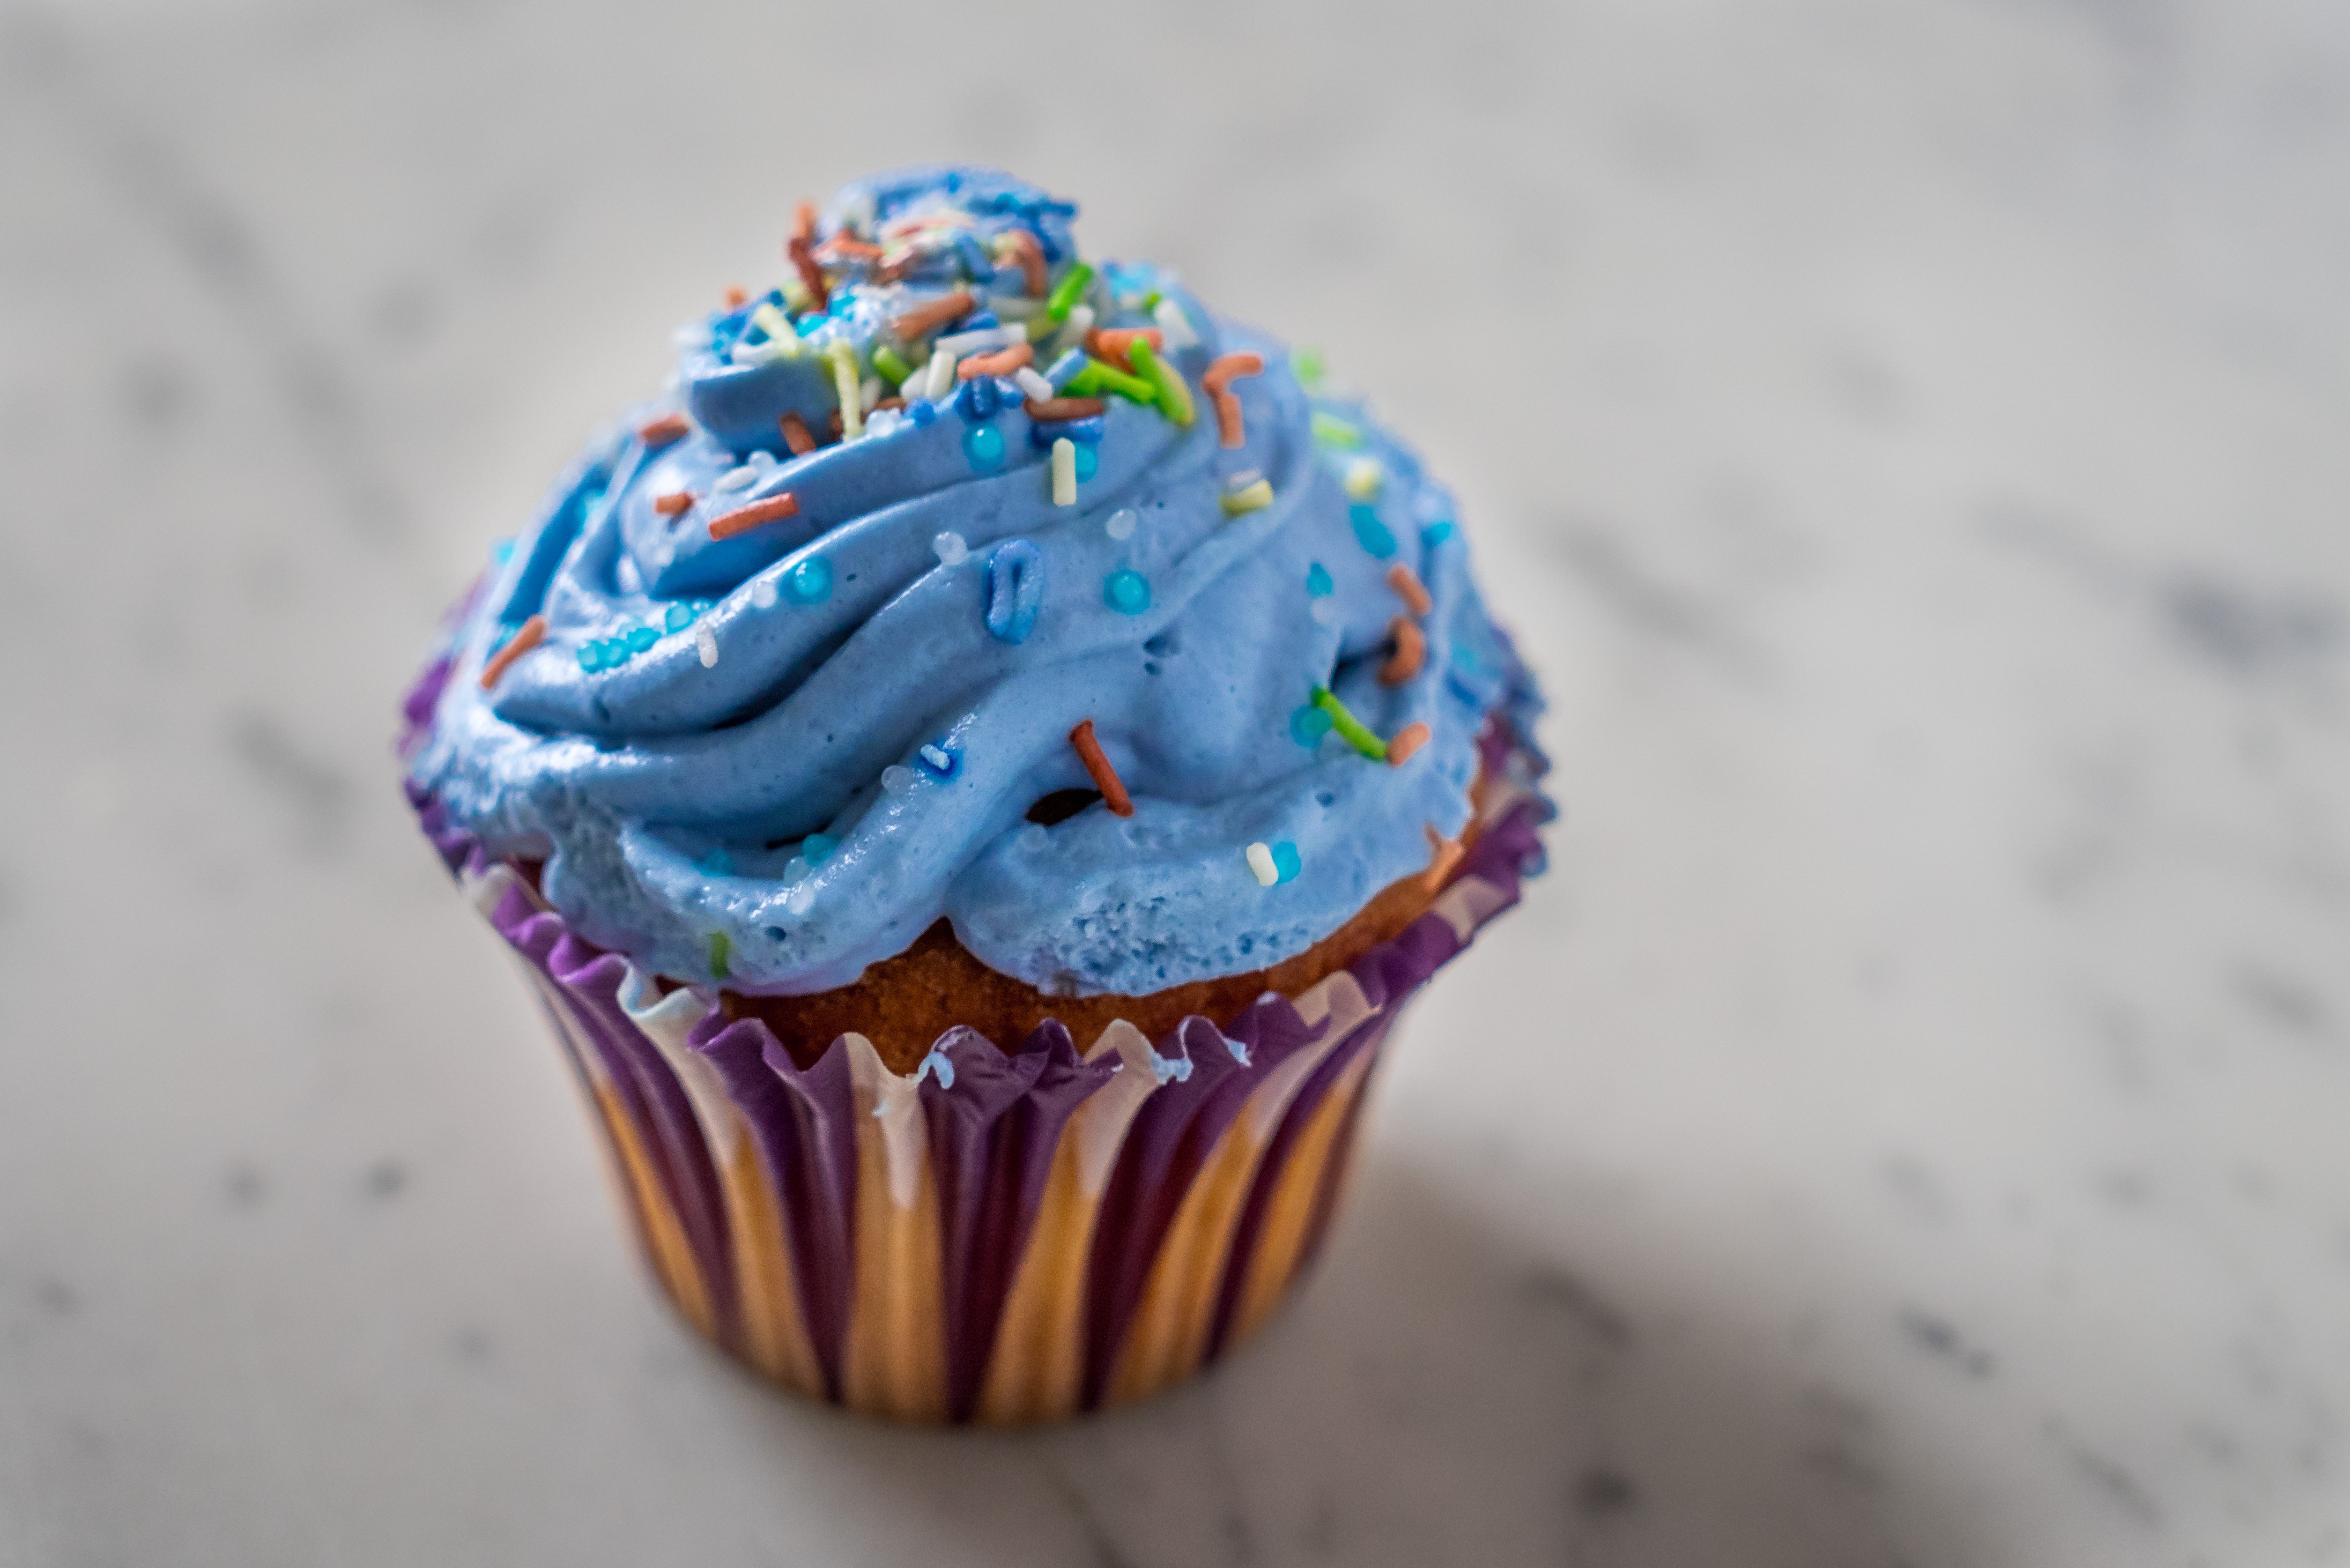
sweet, food, cupcake, dessert, cake, pastry, muffin, sugar, icing, sweetness, sprinkles, flavor, buttercream